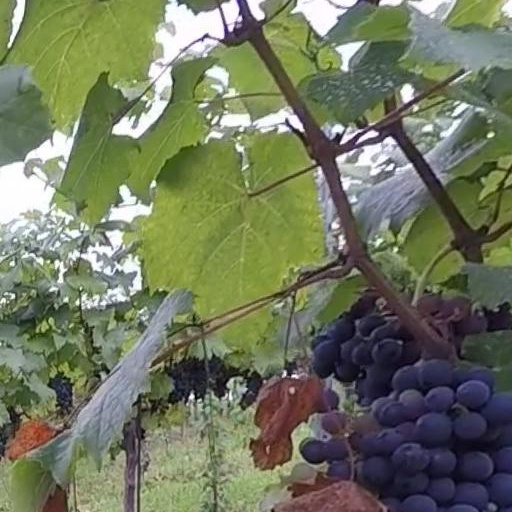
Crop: grape